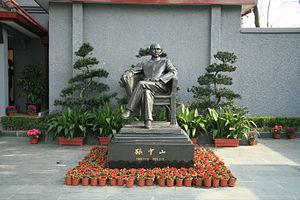
Statue de Sun Yat-sen dans sa maison à Shanghaï
Sun Yat-sen, plus connu en Chine sous son surnom Sun Zhongshan, également appelé Sun Wen, est un révolutionnaire et homme d'État chinois.